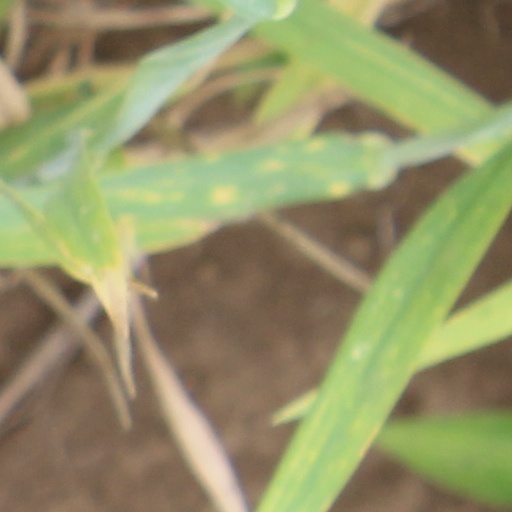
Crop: wheat